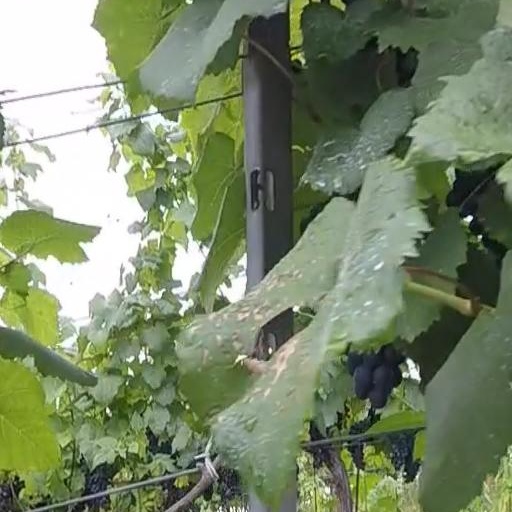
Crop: grape